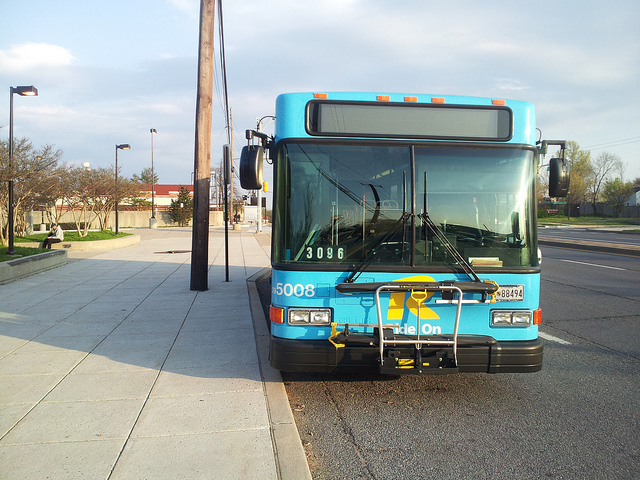
The blue city bus is parked beside a pole on the sidewalk.

Blue passenger bus pulled over on the side of the road.

A blue bus has stopped on the curb of the street.

There is a blue bus sitting on the side of a road.

a public transit bus on a city street